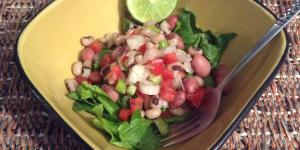
ensalada de frijoles blancos y rojos